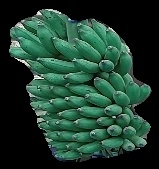
Variety: elakki-bale
Grade: grade1